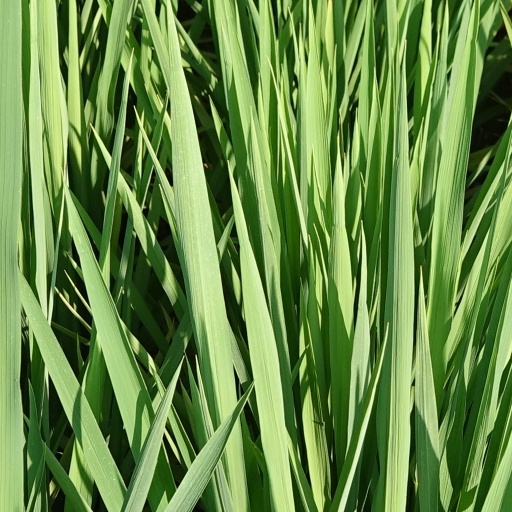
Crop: rice